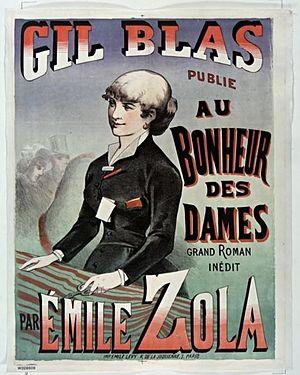
Affiche de Gil Blas pour annoncer la parution de Au Bonheur des Dames (1882)
Au Bonheur des Dames est un roman d’Émile Zola publié en 1883, prépublié dès décembre 1882 dans Gil Blas, onzième volume de la suite romanesque Les Rougon-Macquart. À travers une histoire sentimentale, le roman entraîne le lecteur dans le monde des grands magasins, l’une des innovations du Second Empire.